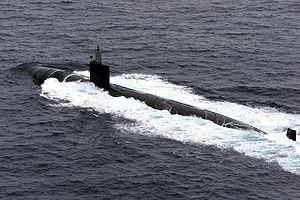
Le USS Tucson (SSN-770) est un sous-marin nucléaire d'attaque américain de classe Los Angeles nommé d'après Tucson dans l'Arizona.